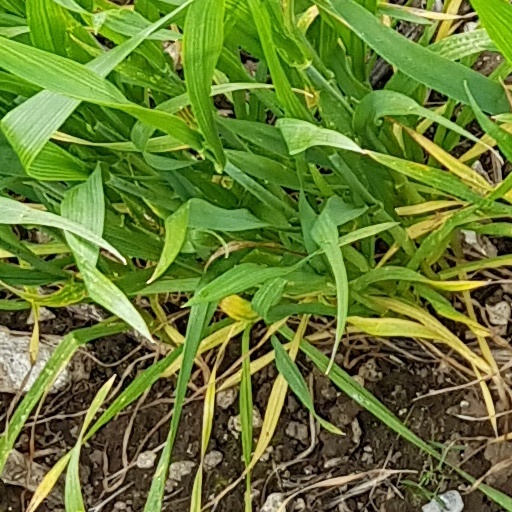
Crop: wheat